Emily Township

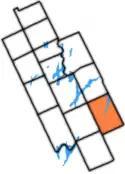
Emily Township within former Victoria County

The Township of Emily was a municipality located in the south-eastern corner of the former Victoria County, now the city of Kawartha Lakes, in Ontario, Canada.